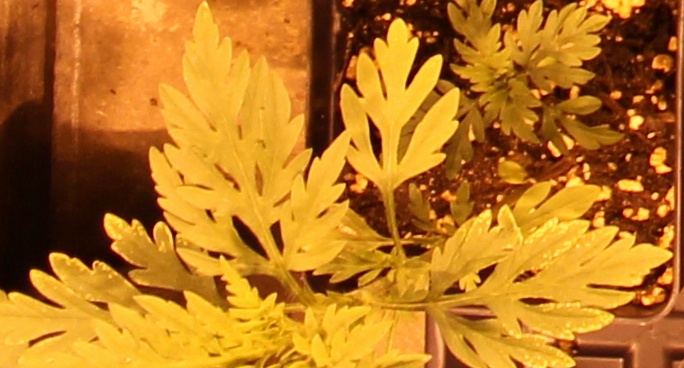
Label: Ragweed